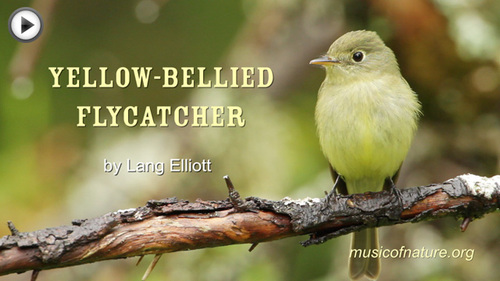
a small bird with a short beak, yellow and white breast, with a green tail and black feet.
this bird is yellow with a tan colored beak and small claws.
this bird is a yellow-belled flycatcher, and contains small head and beak, and yellow feathers throughout its body.
this small bird is yellow and has black eyesa small bird with a yellow body and heads and brown wings.
a small bird with a yellow eye ring, yellow breast and vent, and a small beak.
this bird has a belly that is yellow and green
this particular bird has a belly that is yellow and white
this bird has a yellow breast and belly, with a pointed bill.
this bird has wings that are black and has a yellow belly
Species: Yellow Bellied Flycatcher